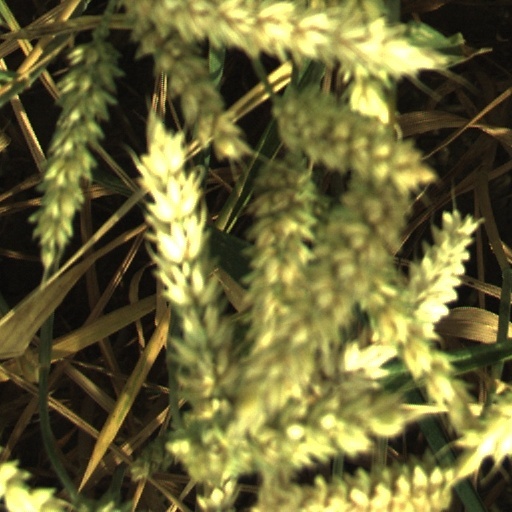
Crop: wheat